Imperial Guard (Napoleon I)

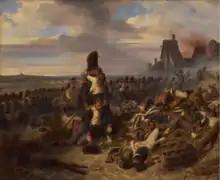
"Chasseurs à pied de la Garde" (Hippolyte Bellangé)

Being the second in seniority within the Imperial Guard Infantry, the was one of the most respected regiments within the ; classed as part of the Old Guard.